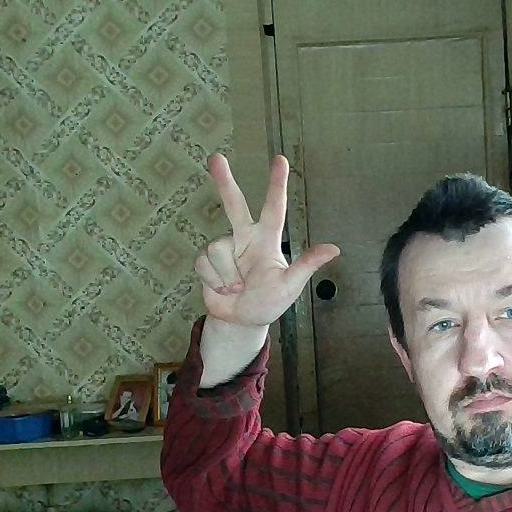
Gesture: three2